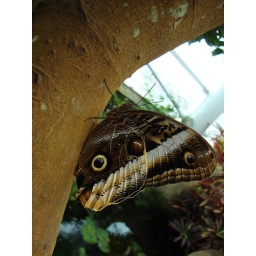
A huge beast in the butterfly room at the Chatt-town aquarium